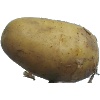
Label: Potato White 1